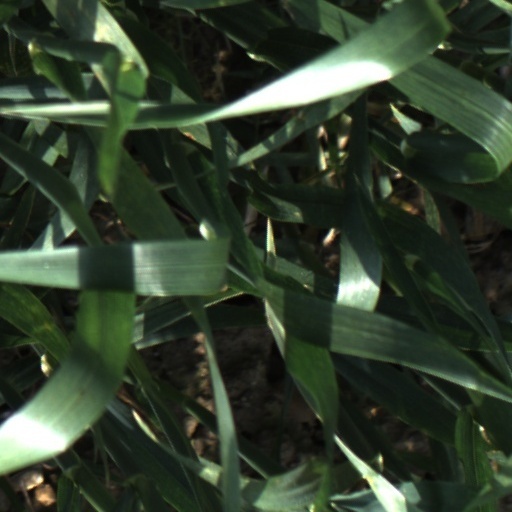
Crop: wheat